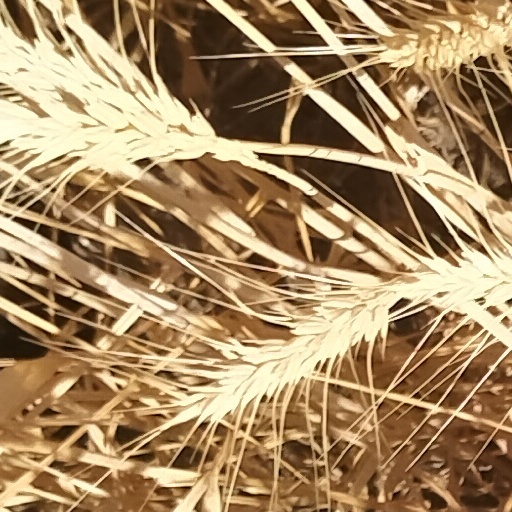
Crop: wheat